Auction

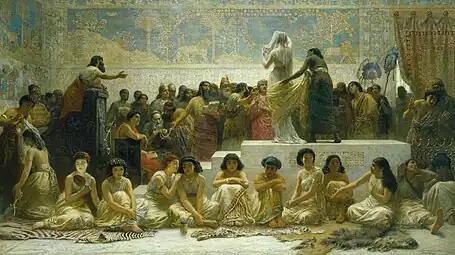
"The Babylonian Marriage Market", Edwin Long, 1875

Auctions have been recorded as early as 500 BC. According to Herodotus, in Babylon, auctions of women for marriage were held annually. The auctions began with the woman the auctioneer considered to be the most beautiful and progressed to the least beautiful. It was considered illegal to allow a daughter to be sold outside of the auction method. Attractive maidens were offered in a forward auction to determine the price to be paid by a swain, while unattractive maidens required a reverse auction to determine the price to be paid to a swain.